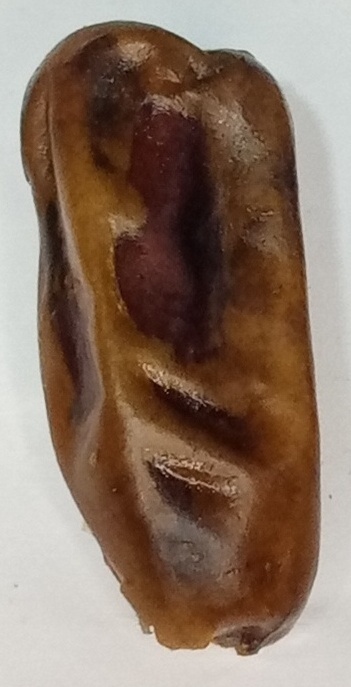
Variety: gajar
Size: medium
Grade: grade-3